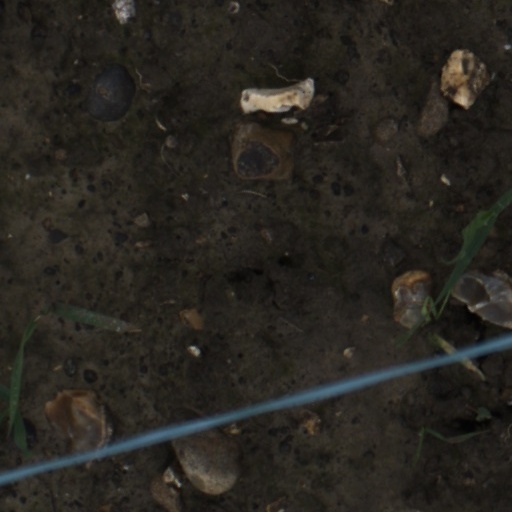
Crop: wheat